Forum Park, Houston

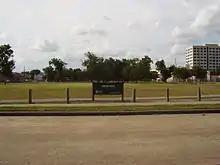
Forum Park

The City of Houston operates Forum Park in the community. The park includes a trail system. In 1993 the community Forum Park had no parks within the community. During that year, Houston City Council member John Goodner argued that Forum Park needed a park under the city's "Neighborhoods to Standard" program. Goodner said "They desperately need a park. You can't tell kids to ride their bicycles across the freeway to get to the nearest park."